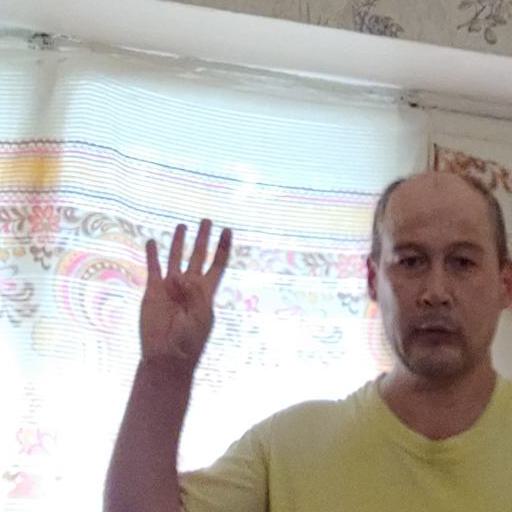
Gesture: four